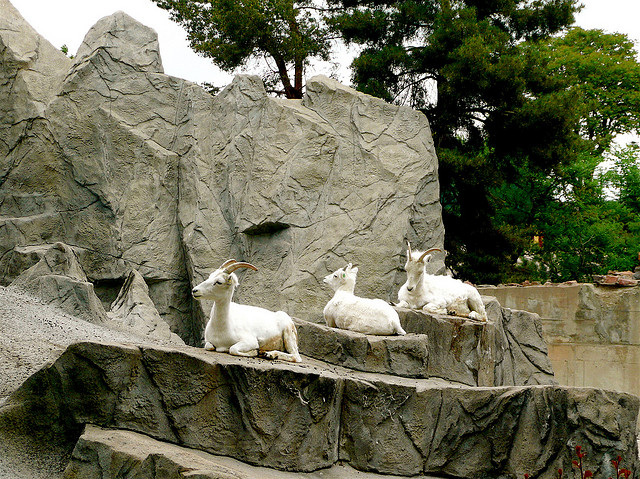
user: Given an image and a question. Answer the question in a short answer. Question: What type of material are these animals laying on? Short Answer:
assistant: rock